Robert Johansson

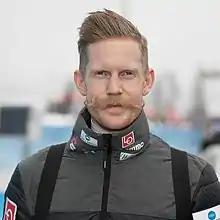
Johansson in 2019

Robert Høneren Johansson (born 23 March 1990) is a former Norwegian ski jumper. He is a former ski flying world record holder, having landed a jump of in Vikersund on 18 March 2017. Johansson has often been nicknamed the "Wing Commander" for his distinctive handlebar moustache. He announced his retirement on May 20, 2025.